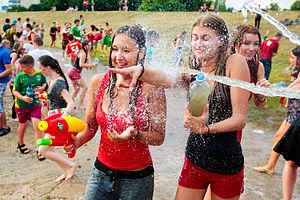
Vandkamp
Vandkamp i Vilnius.
Vandkamp er en form for at slås bare for sjov og leg, hvor deltagerne smider vand efter hinanden og gør alt for at undgå selv at blive ramt samtidig med at de stræber efter at ramme andre. Man kan desuden bruge diverse ting, såsom vandbalonner, vandpistoler eller flasker fyldt med vand. Kun opfindsomheden sætter grænser. Der kan også laves hold m.m.